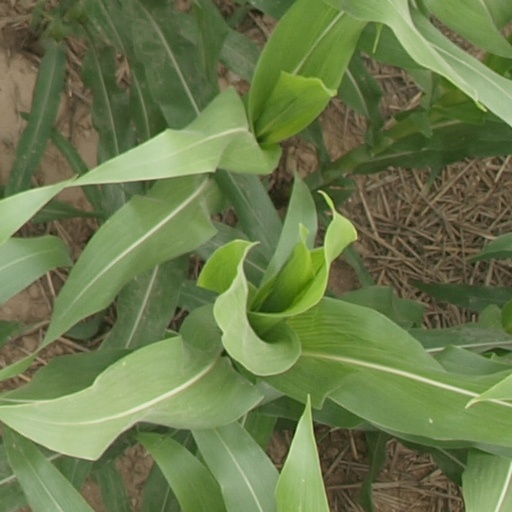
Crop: maize; corn